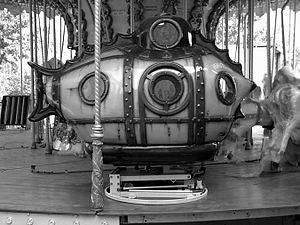
Élévateur utilisé dans un manège, ""Nautilus"" (Concept 1900 International), inspiré de 20 000 Lieues sous les mers de Jules Verne."
Une structure mécanosoudée est un assemblage de pièces métalliques — en général de l'acier — obtenu par soudage, et ayant une fonction mécanique. Il s'agit en général de structures de grande taille.